The Kitchen (2023 film)

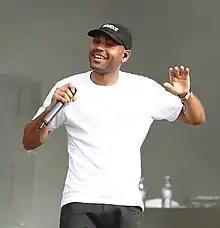
Kane Robinson plays Izi.

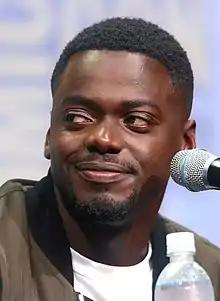
Co-writer, co-director, and producer Daniel Kaluuya

"The Kitchen" is the feature-length directorial debut of both Kibwe Tavares and Daniel Kaluuya. Tavares, Kaluuya and producer Daniel Emmerson began developing the film in 2014, after a conversation in a barbershop. In 2016, the film was selected for Sundance's Screenwriting and Directing Lab.